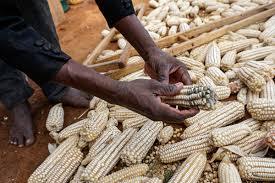
Kuna mahindi ambayo bado iko kwenye  gunzi na zimeanikwa nje, Kuna mtu mmoja anayejaribu kutoa mahindi kwenye hizo gumvi